Chain Aye Na

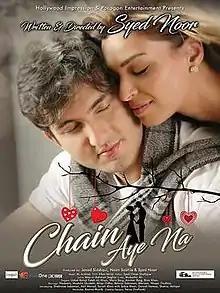
Chain Aye Na or Chain Aye Na poster

Chain Aye Na ( meaning "State of Restlessness") is a 2017 Pakistani Romance film written and directed by Syed Noor. It is an unofficial remake of the 1986 Pakistani film "Beqarar" starring Babra Sharif and Faisal Rehman.